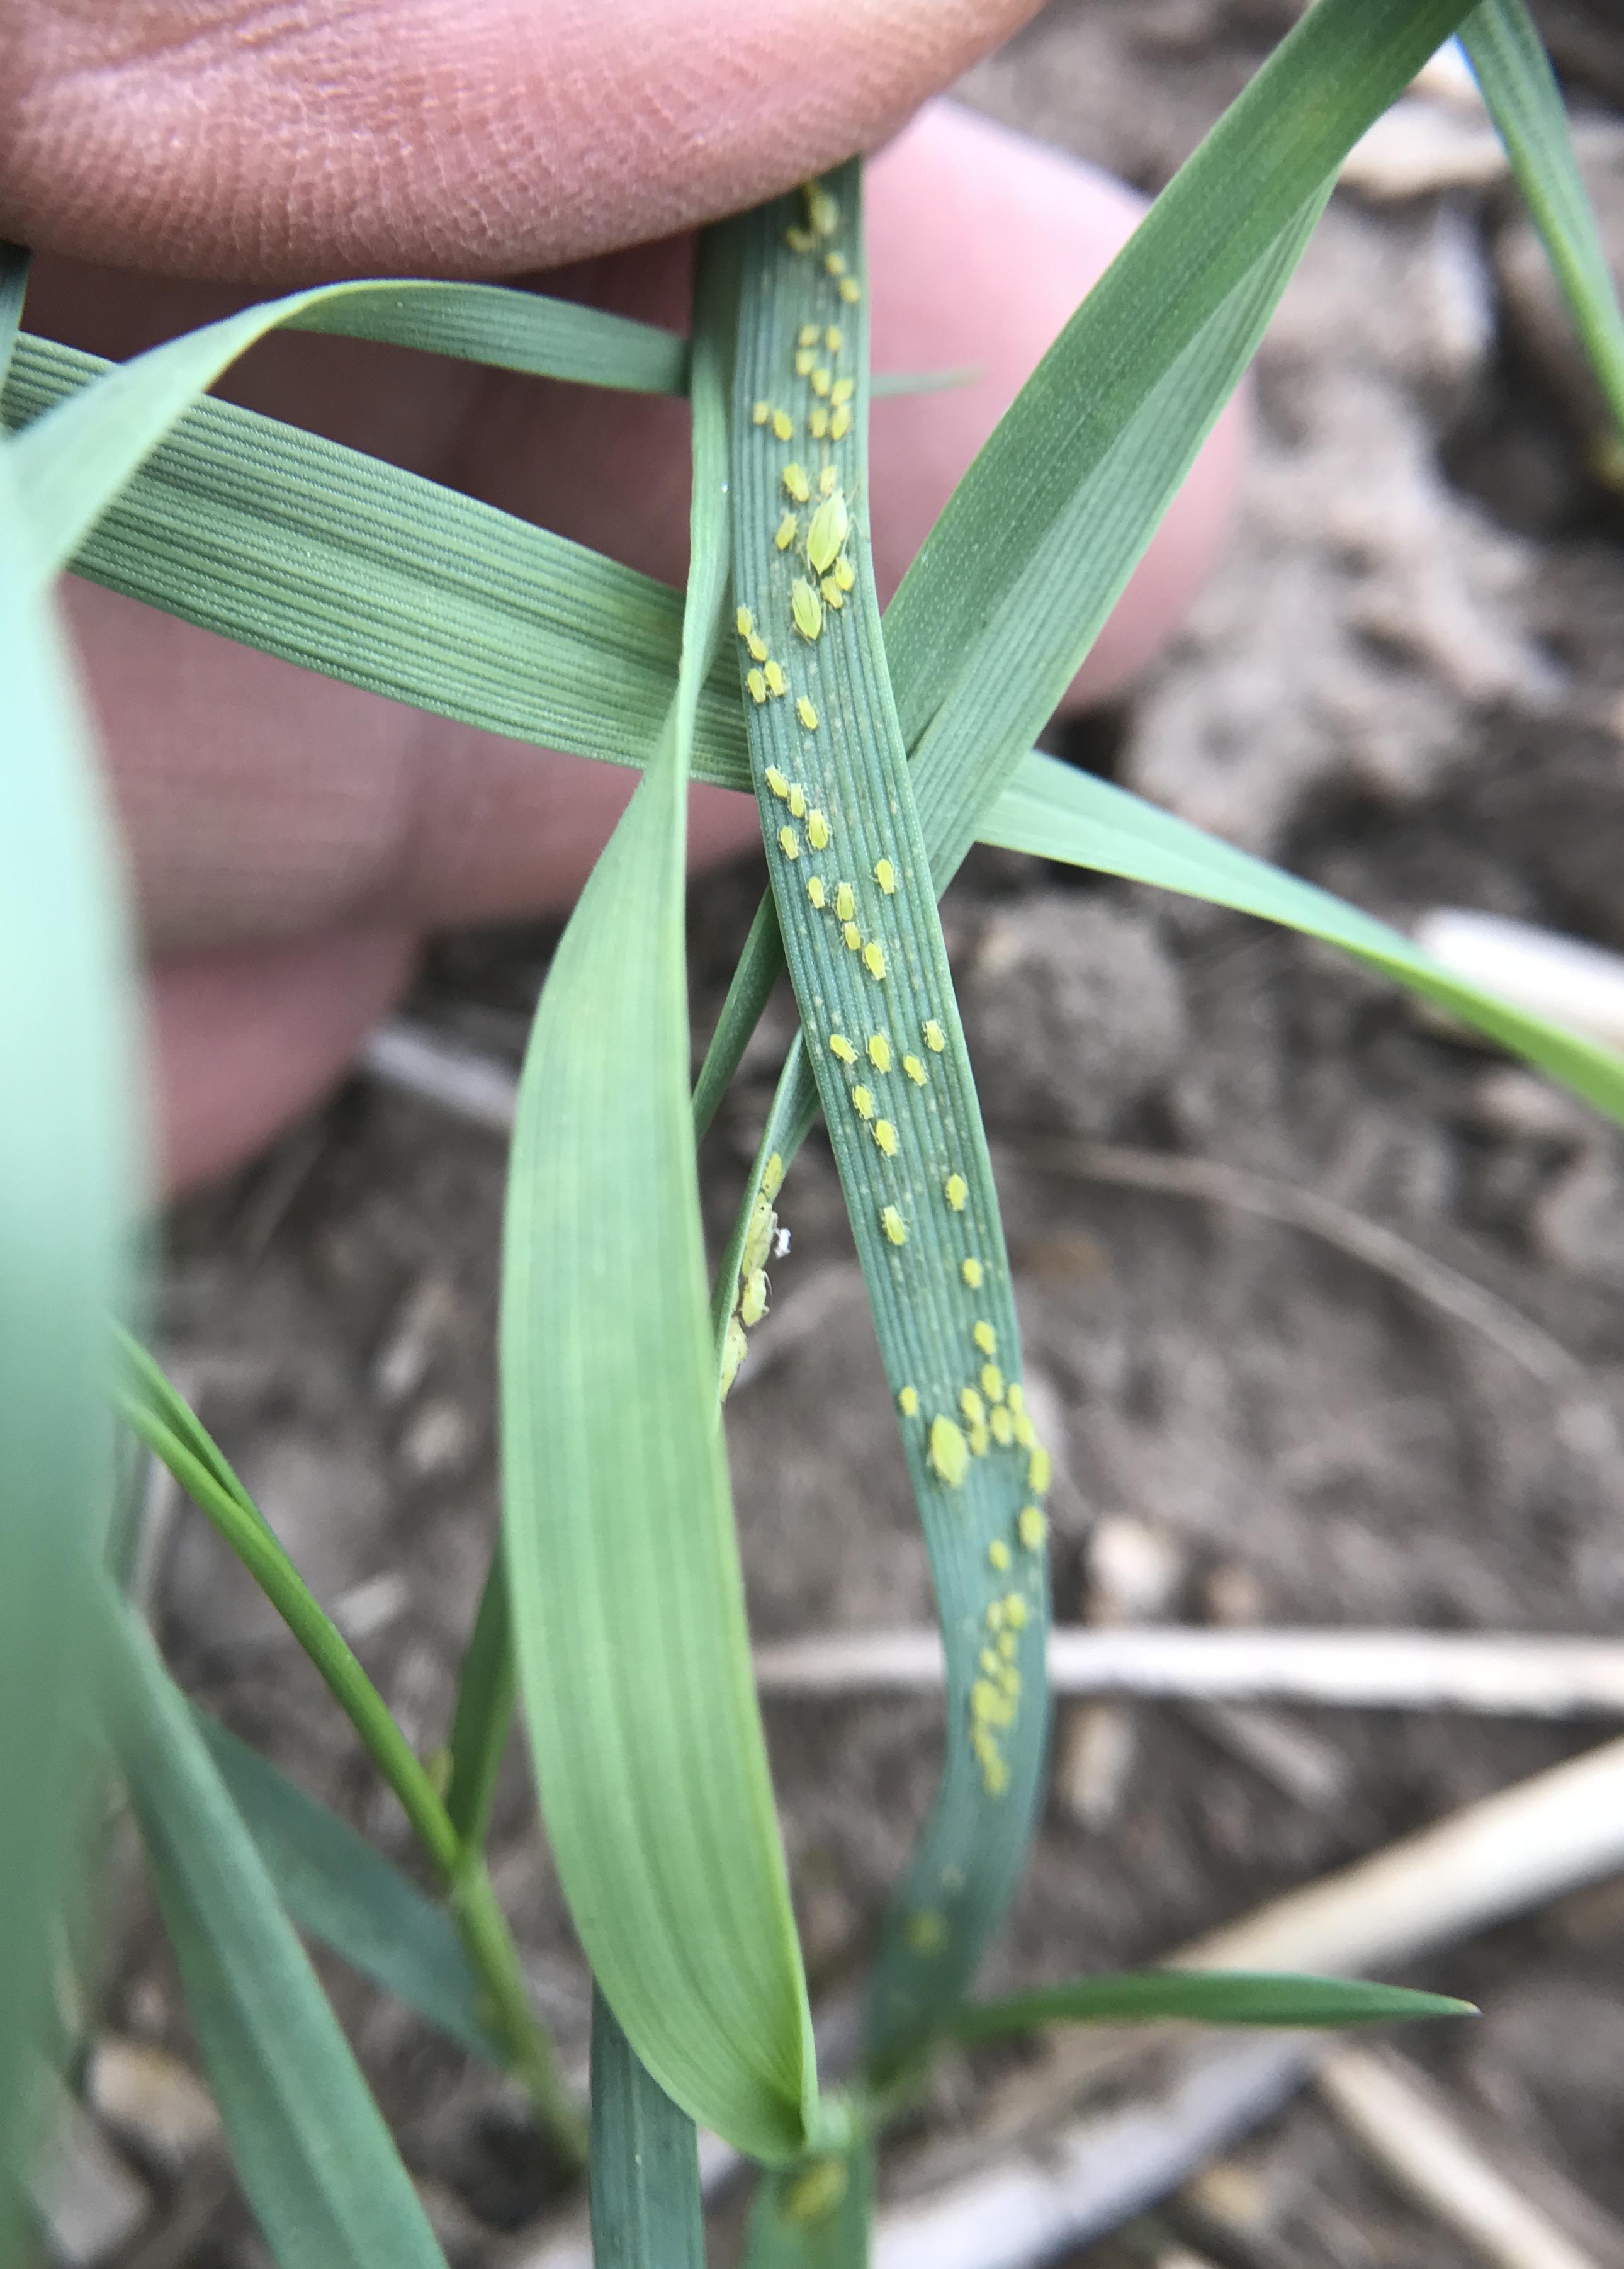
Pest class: cereal_grass_aphid